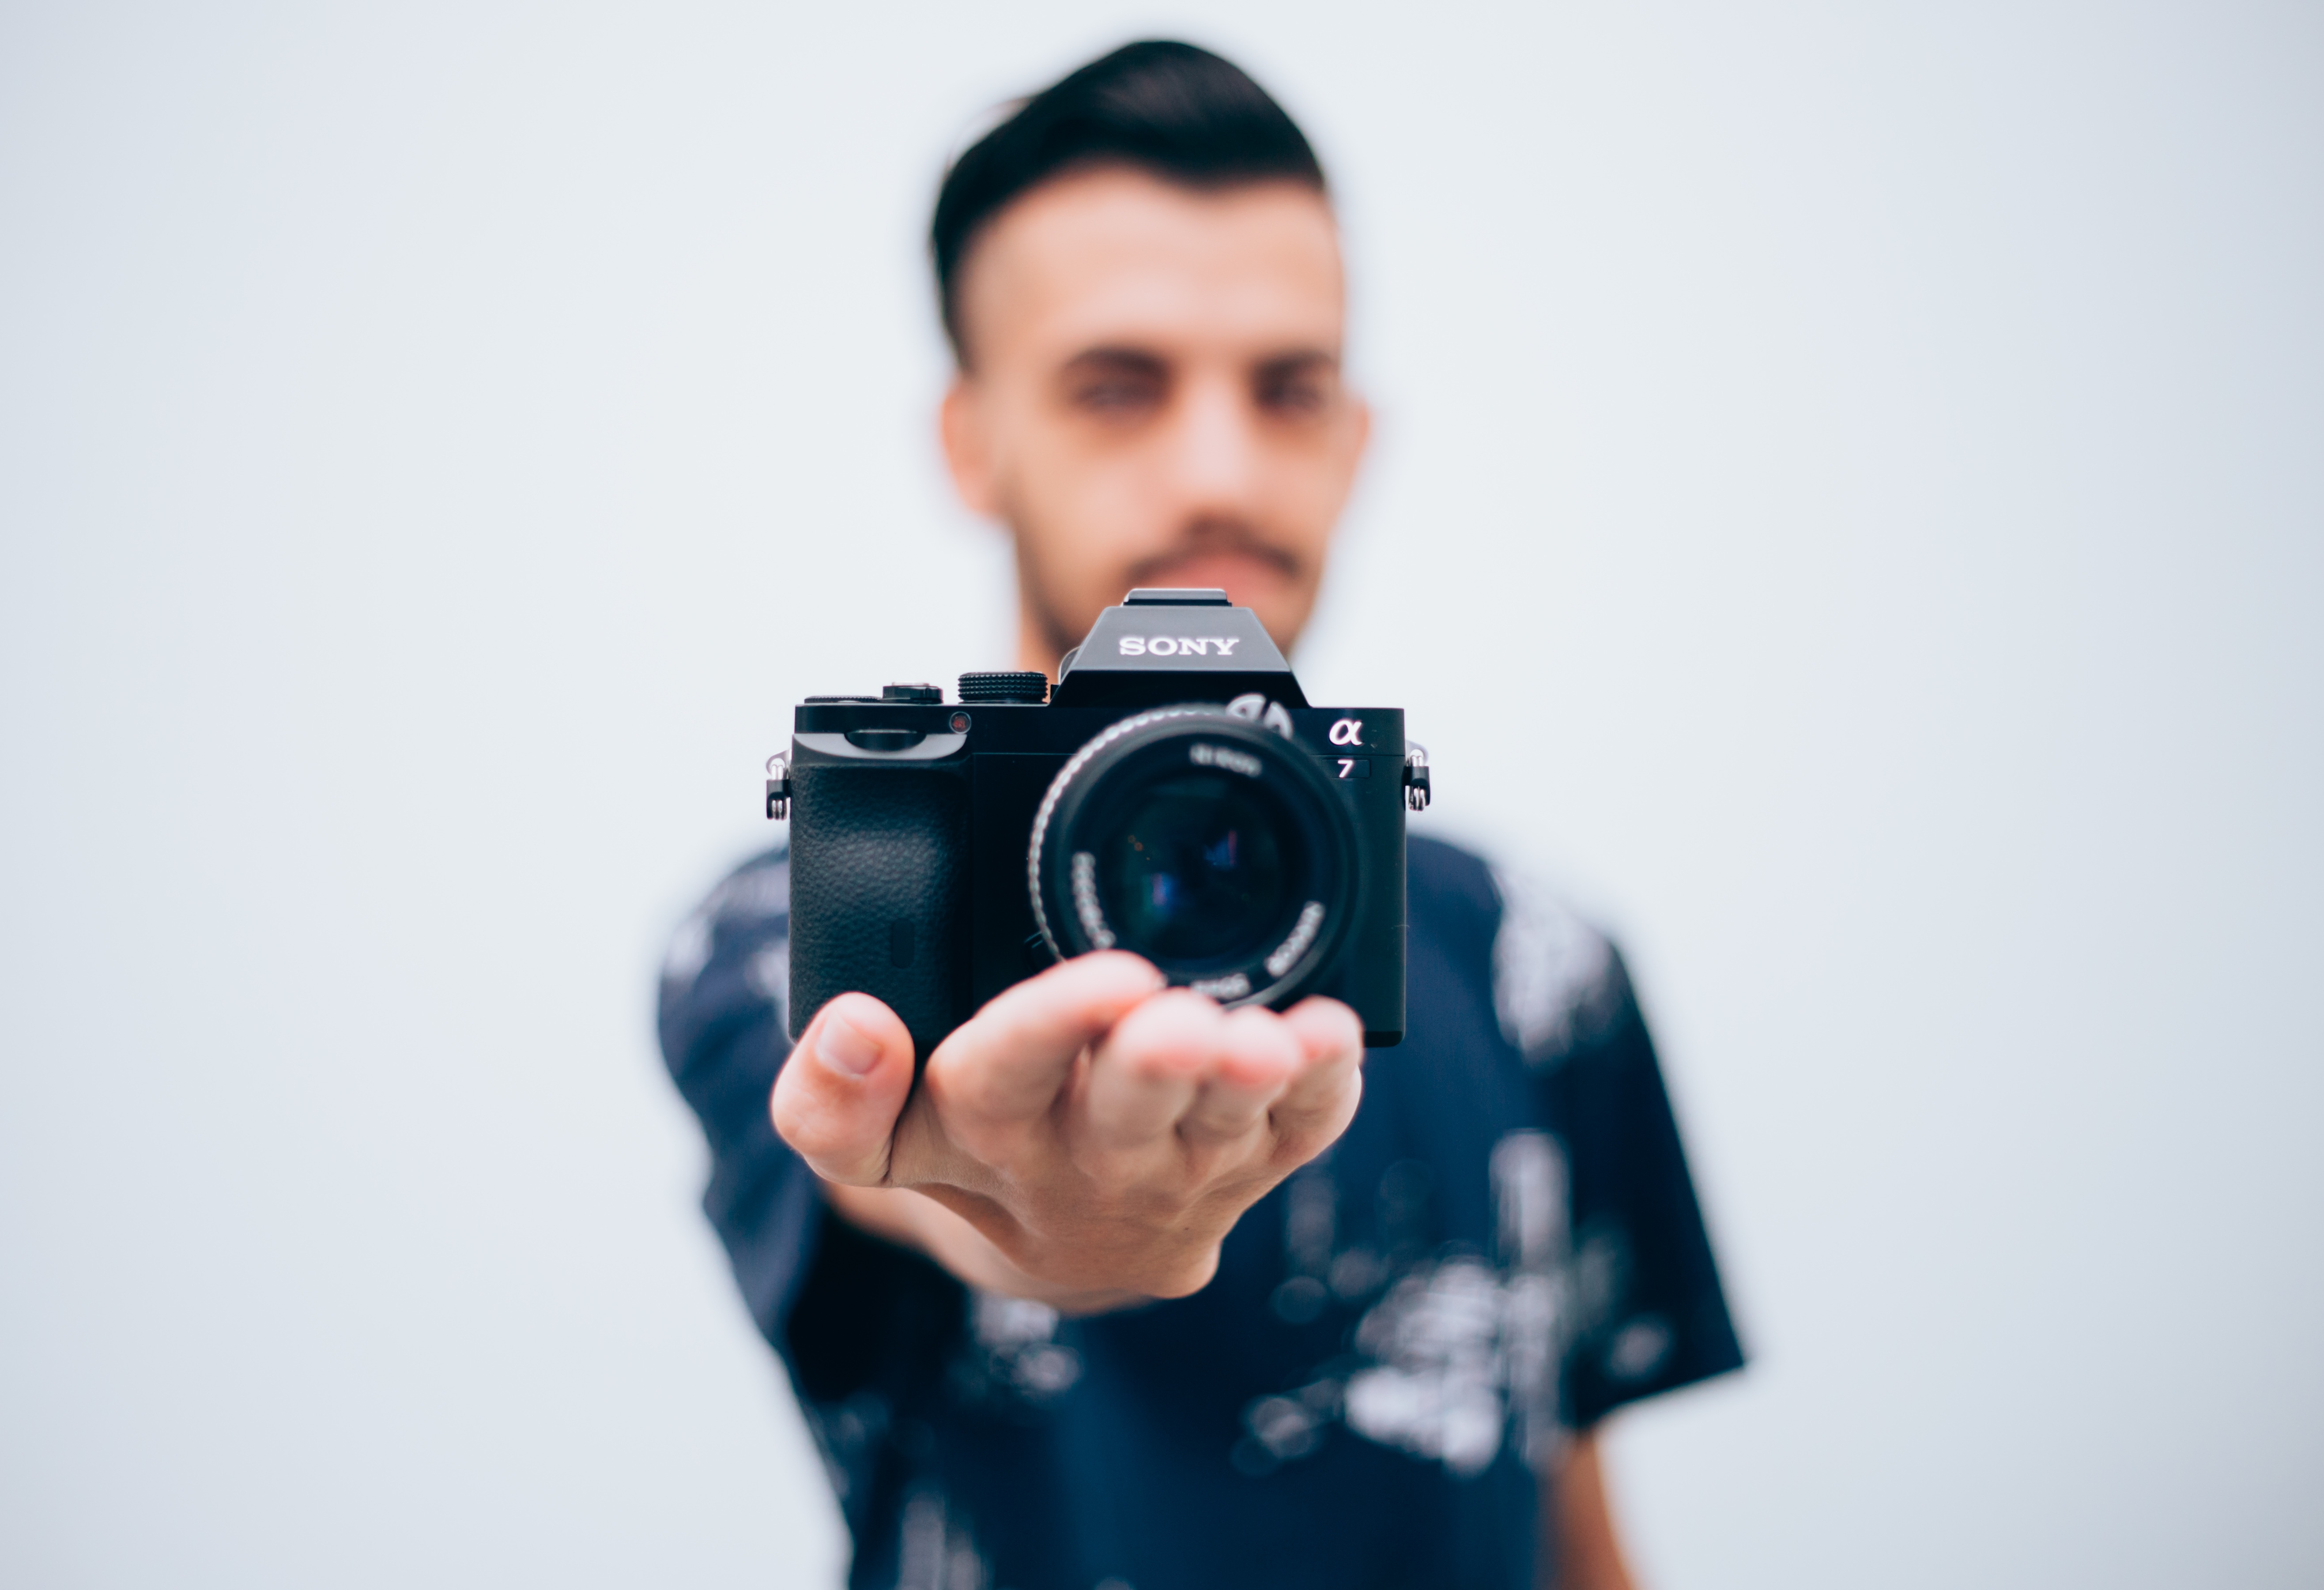
hand, man, person, camera, photography, photographer, blue, brand, product, photograph, sony, hobby